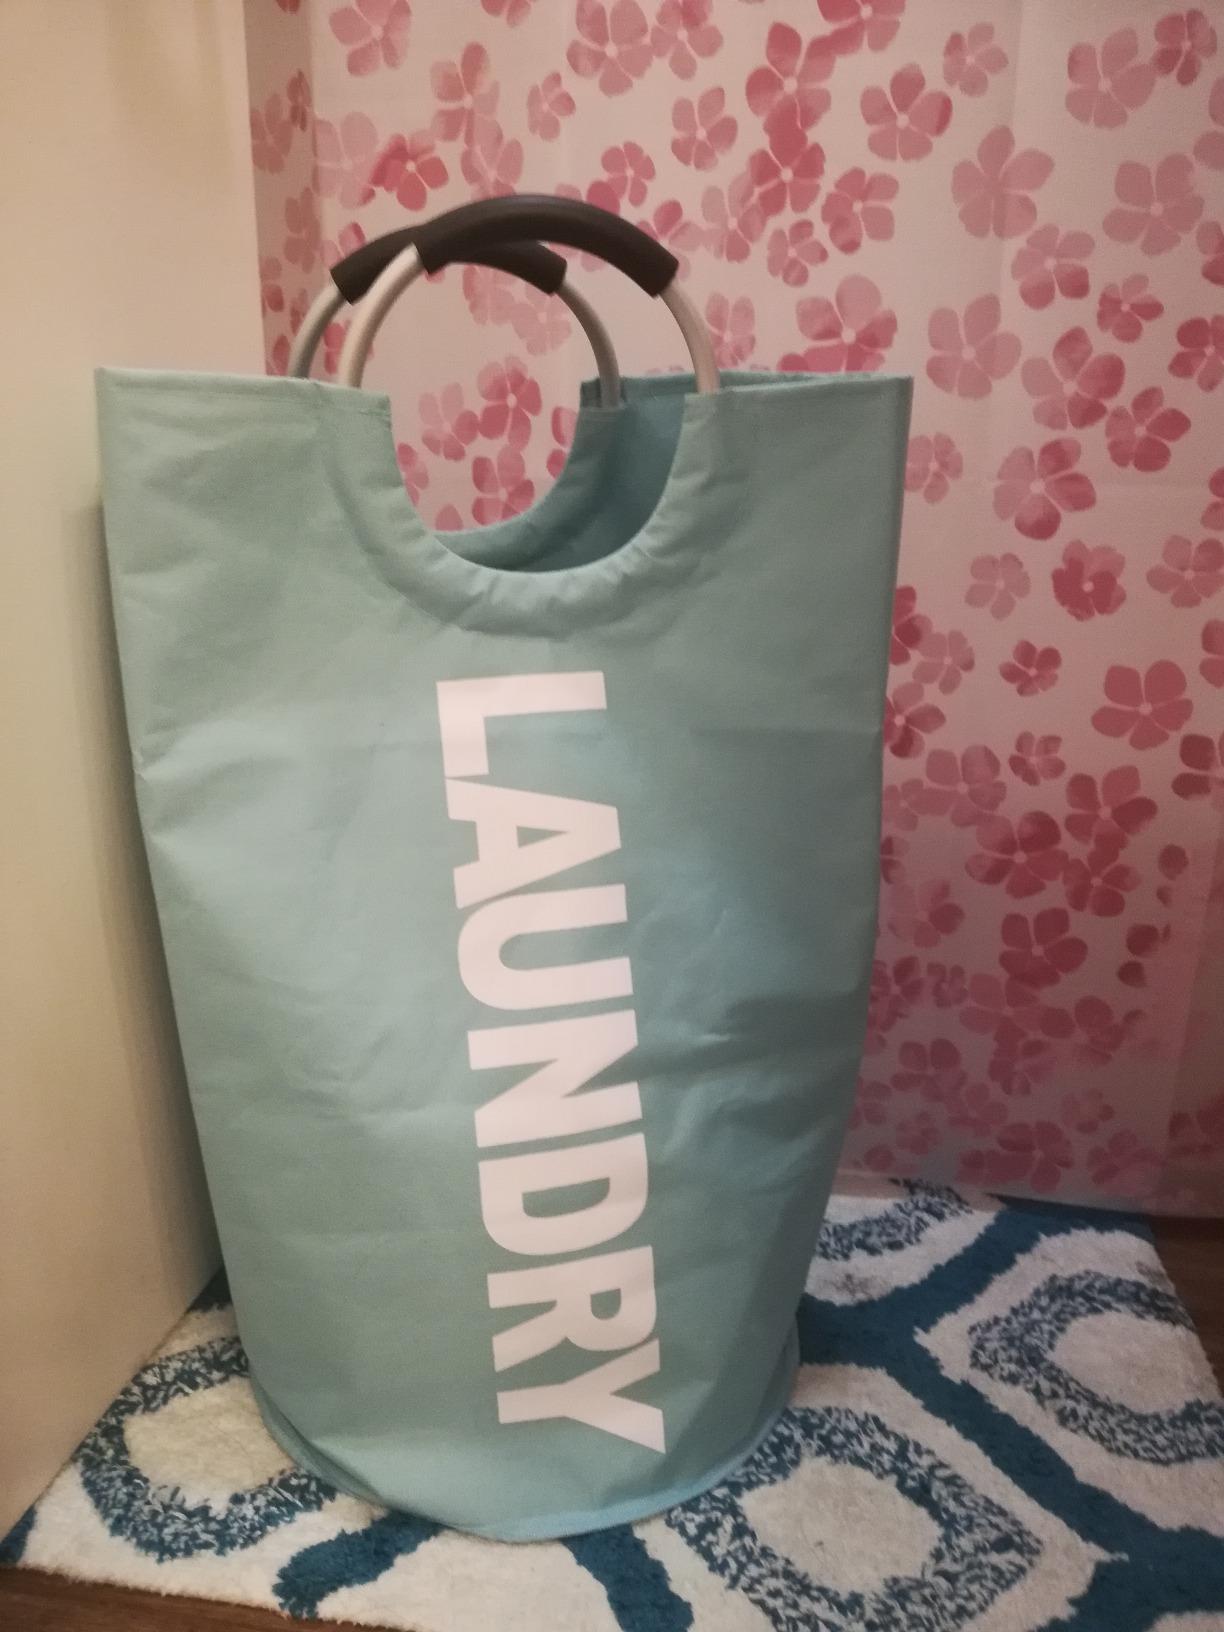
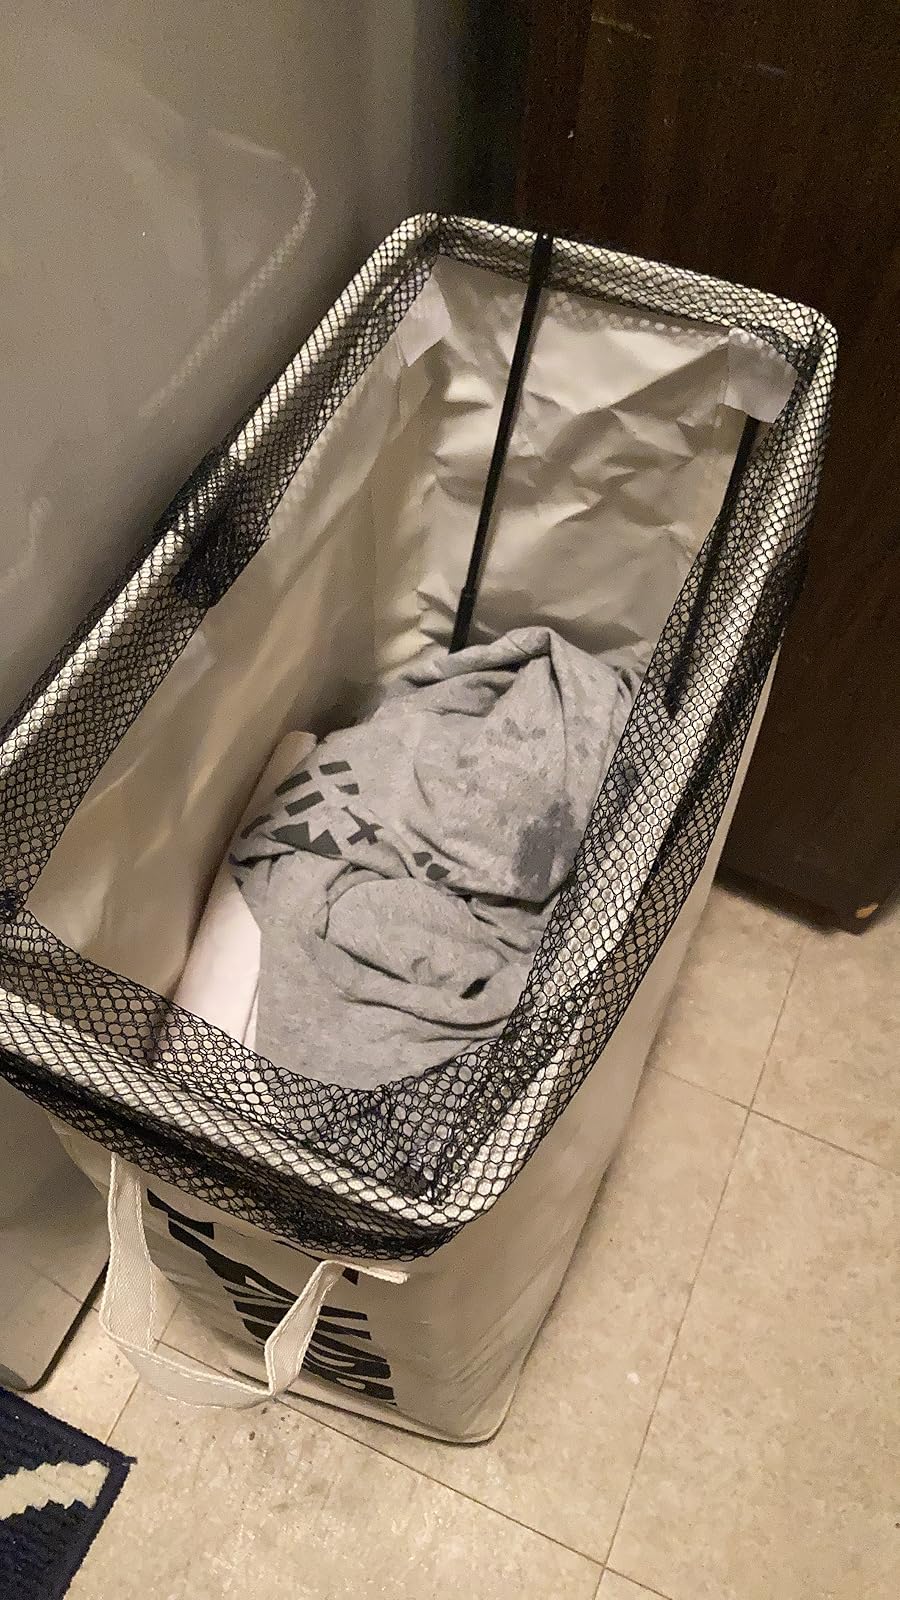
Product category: items_hamper
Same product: no